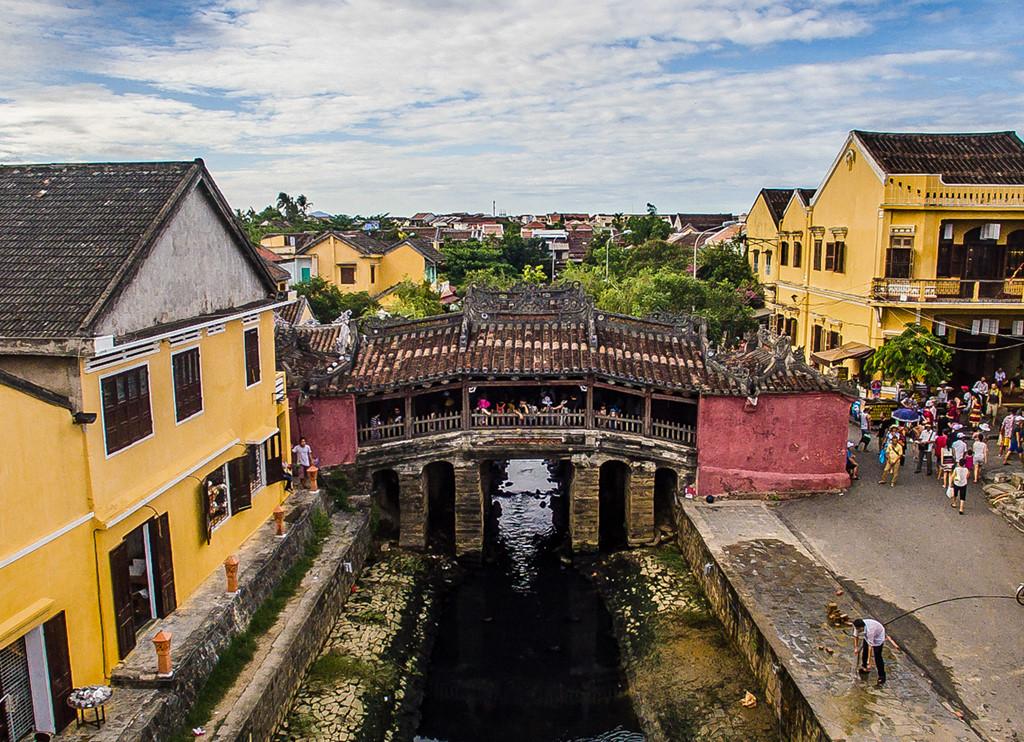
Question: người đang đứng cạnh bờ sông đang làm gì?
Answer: người đang đứng cạnh bờ sông đang dùng vòi nước rửa trôi khu vực bờ sông